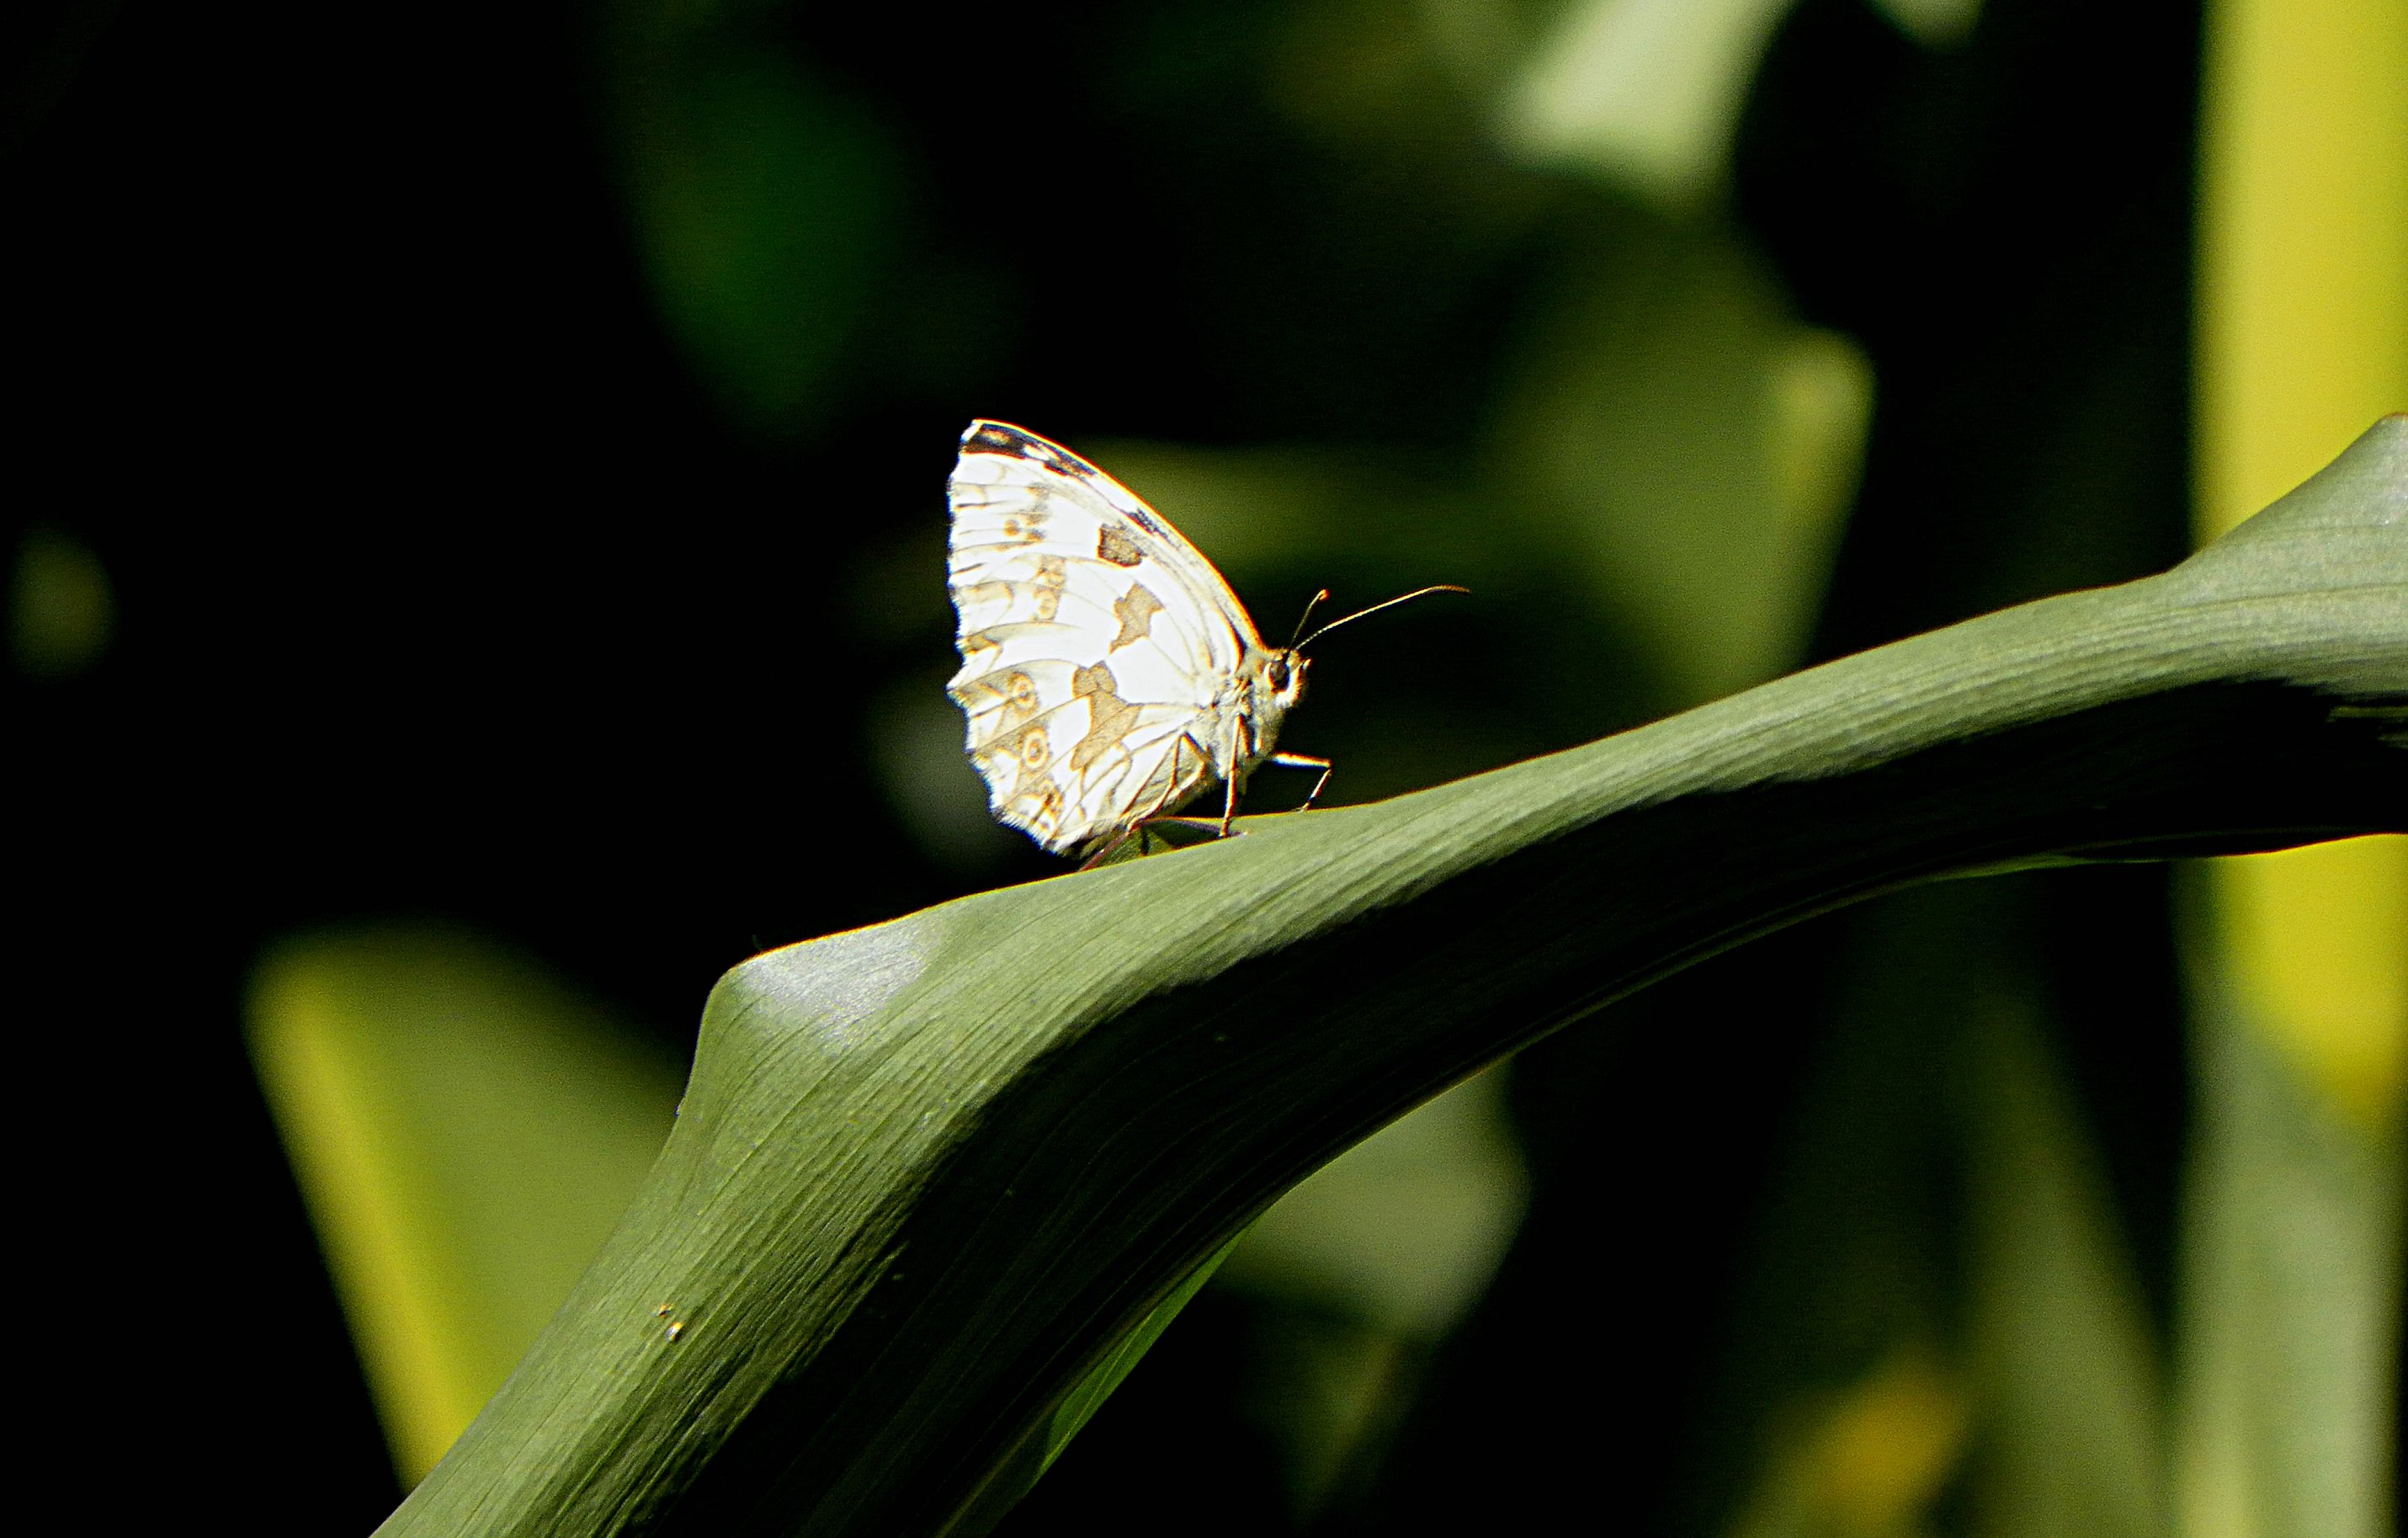
nature, grass, photography, leaf, flower, green, insect, butterfly, yellow, flora, fauna, invertebrate, close up, samsungwb5500, macro photography, arthropod, plant stem, moths and butterflies